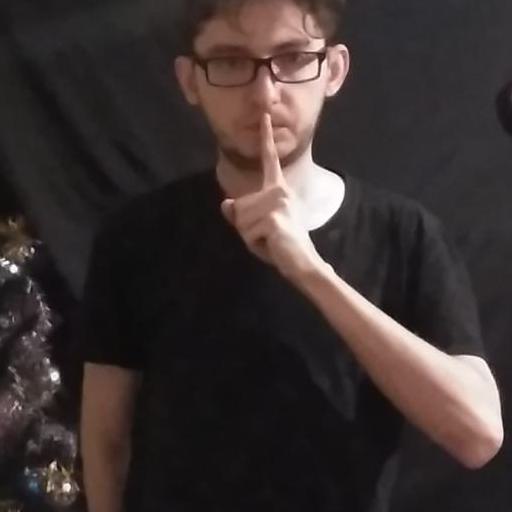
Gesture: mute